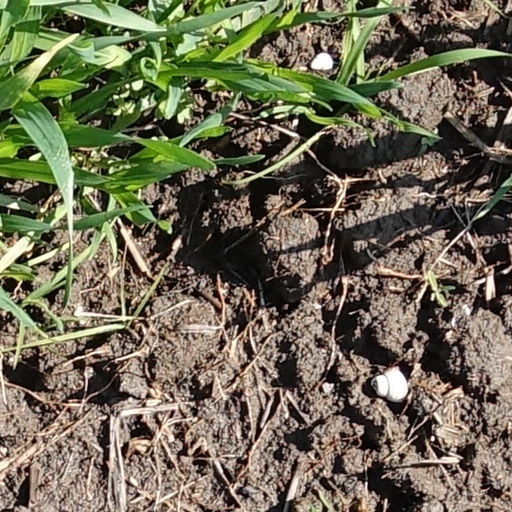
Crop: wheat